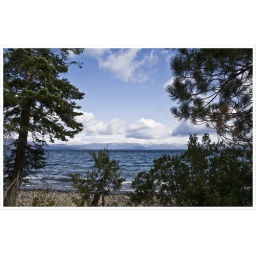
This one was taken at lake level near a swimming area, but at 27 degrees there were no swimmers:)